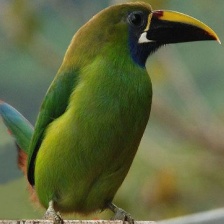
Species: BLUE THROATED TOUCANET
Scientific name: AULACORHYNCHUS CAERULEOGULARIS
ImageNet parent category: toucan